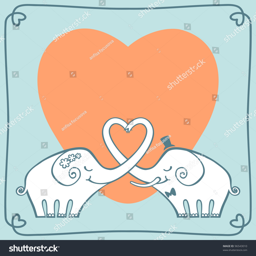
cartoon enamored white elephants with stylized heart on the background .